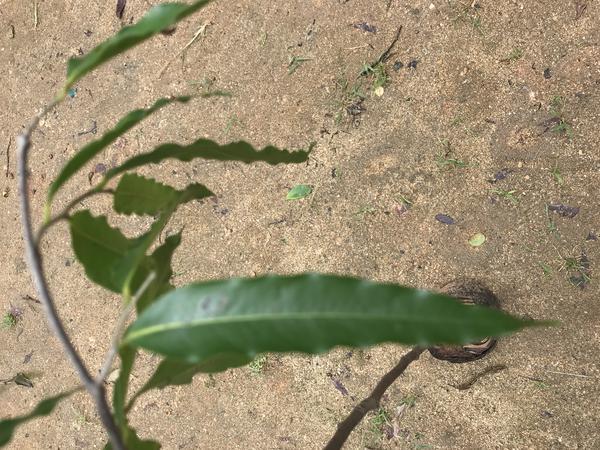
Plant: Ashoka